List of churches in the Diocese of London

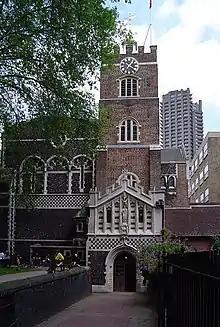
The former priory church of St Bartholomew-the-Great.

See also "List of churches in the City of London".